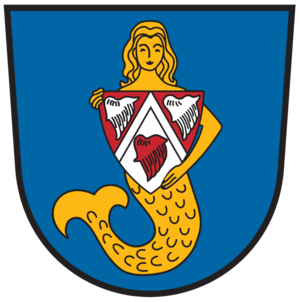
Seeboden est une commune autrichienne du district de Spittal an der Drau en Carinthie.